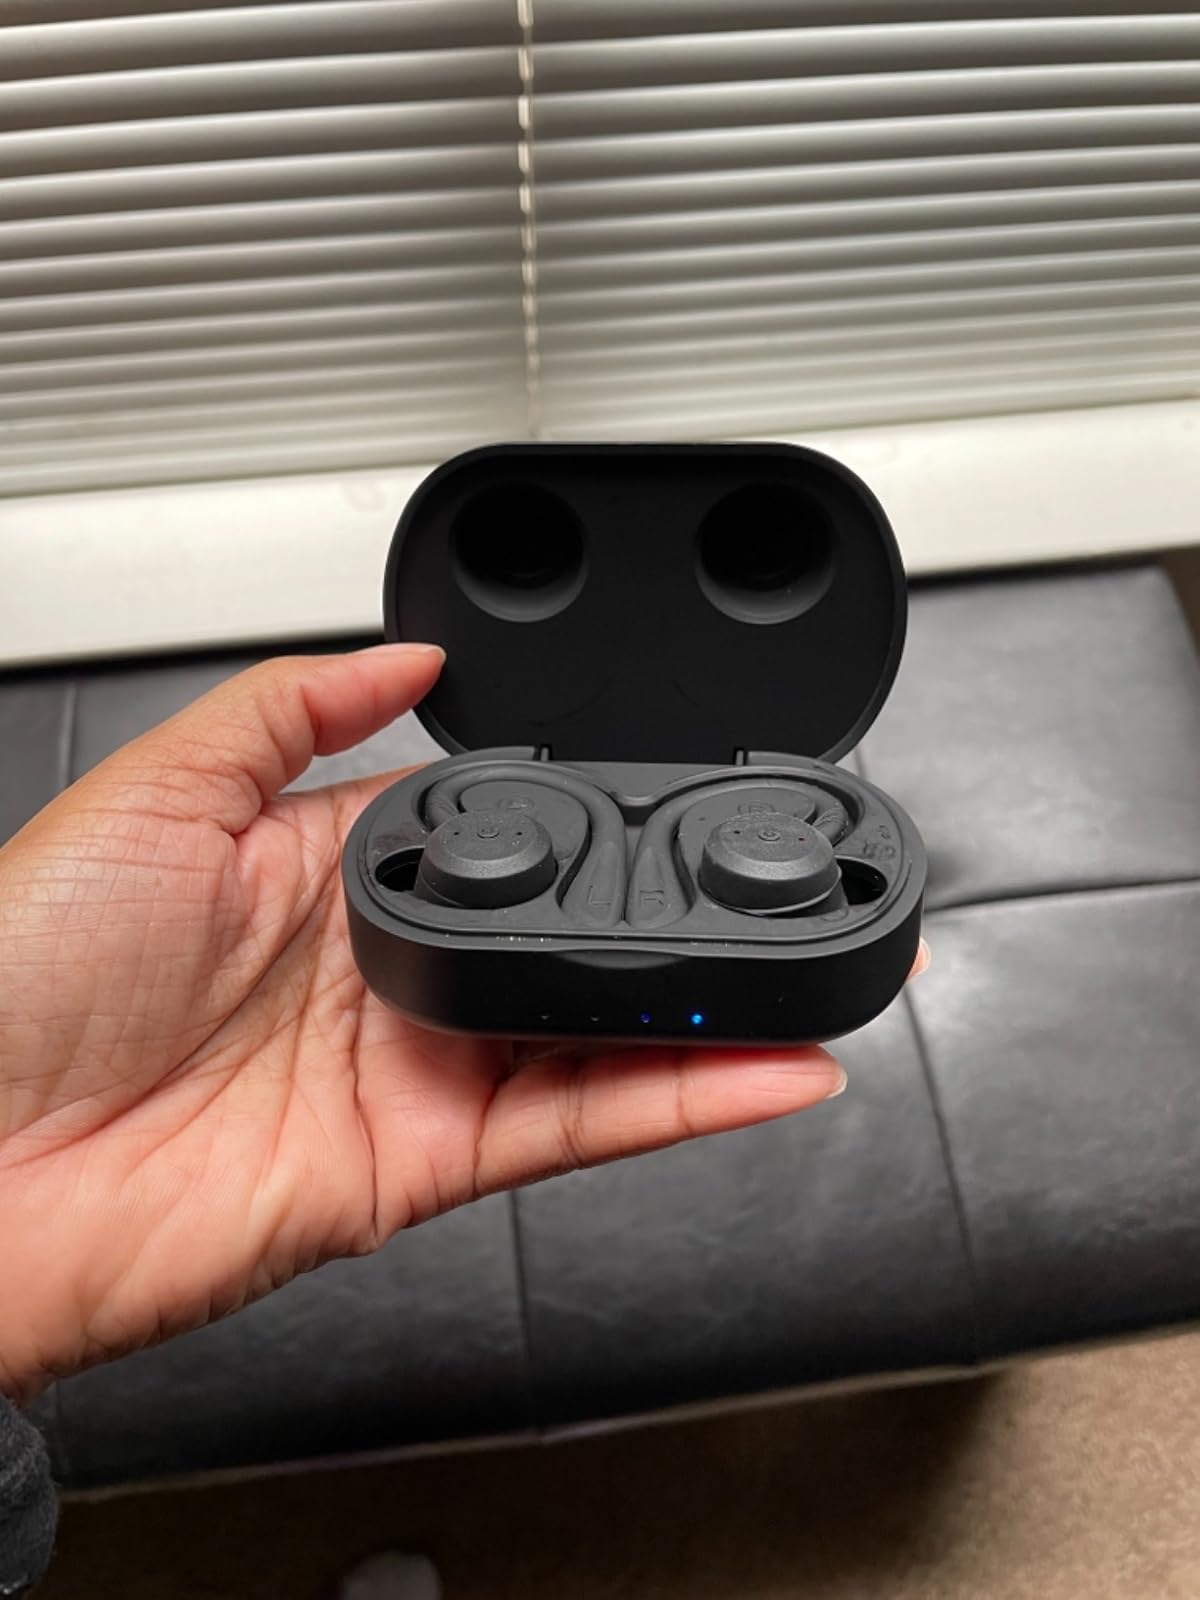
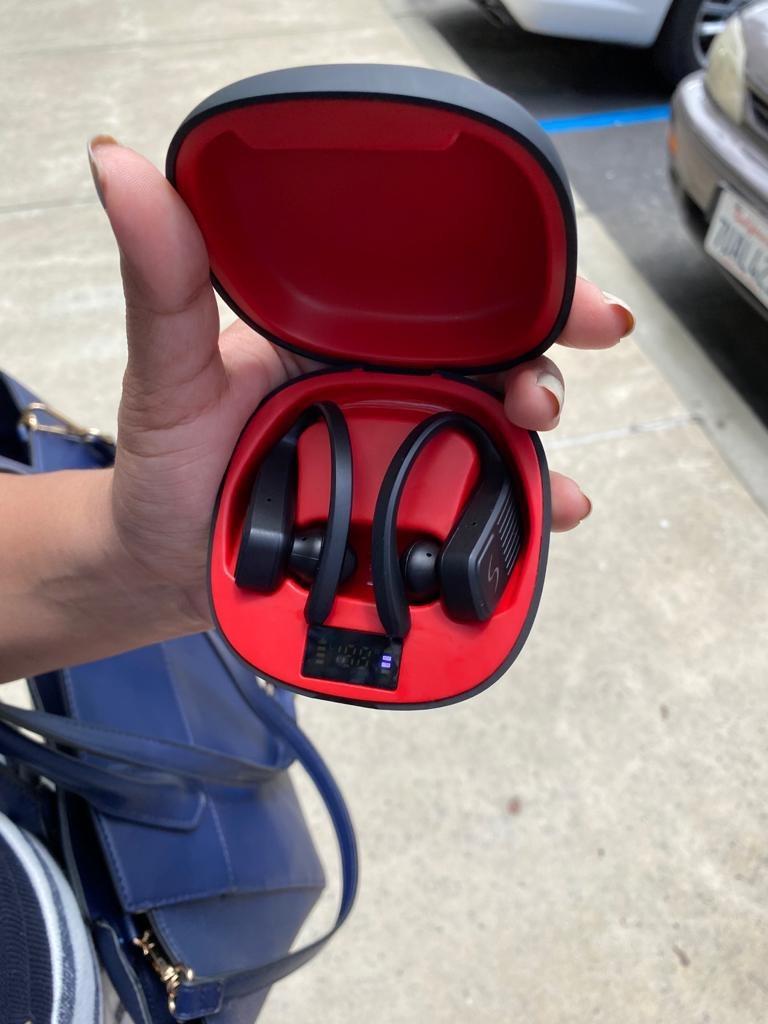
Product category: earbuds
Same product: no